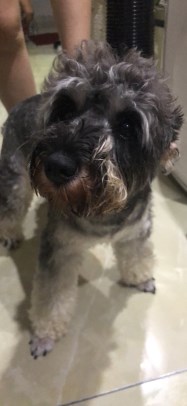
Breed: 2342-n000102-miniature_schnauzer